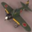
Label: airplane